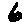
Label: 6